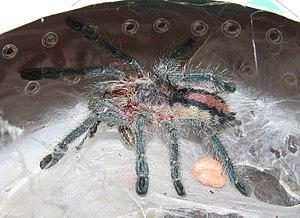
Ybyrapora sooretama est une espèce d'araignées mygalomorphes de la famille des Theraphosidae.